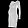
Label: Dress